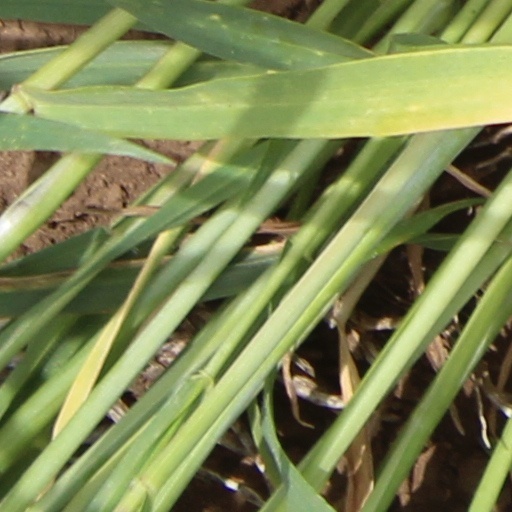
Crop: wheat